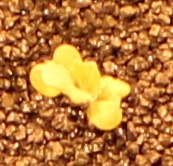
Label: Canola